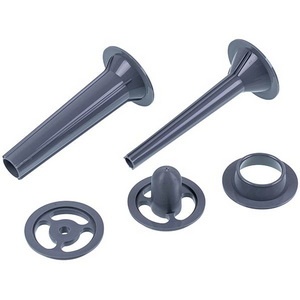
Set of nozzles for Kebbe and sausage for meat grinder Kenwood KW715557
Brand: Kenwood
Kebbe and Sausage Attachment Set for Kenwood Meat Grinder KW715557 | Factory number: KW715557 Parameters: Purpose: Set of nozzles Color: Gray
Category: Home & Garden > Kitchen & Dining > Kitchen Appliance Accessories > Food Processor Accessories > Grinder Attachments